Visitors (2013 film)

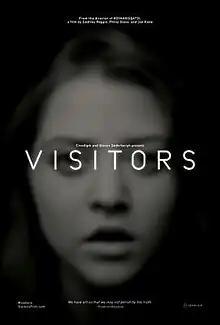
Film poster

Visitors is a 2013 American documentary film, written and directed by Godfrey Reggio.